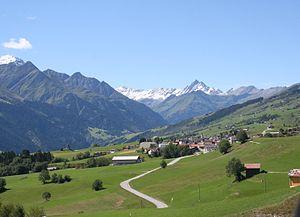
Lumnezia est une commune suisse du canton des Grisons, située dans la région de Surselva.